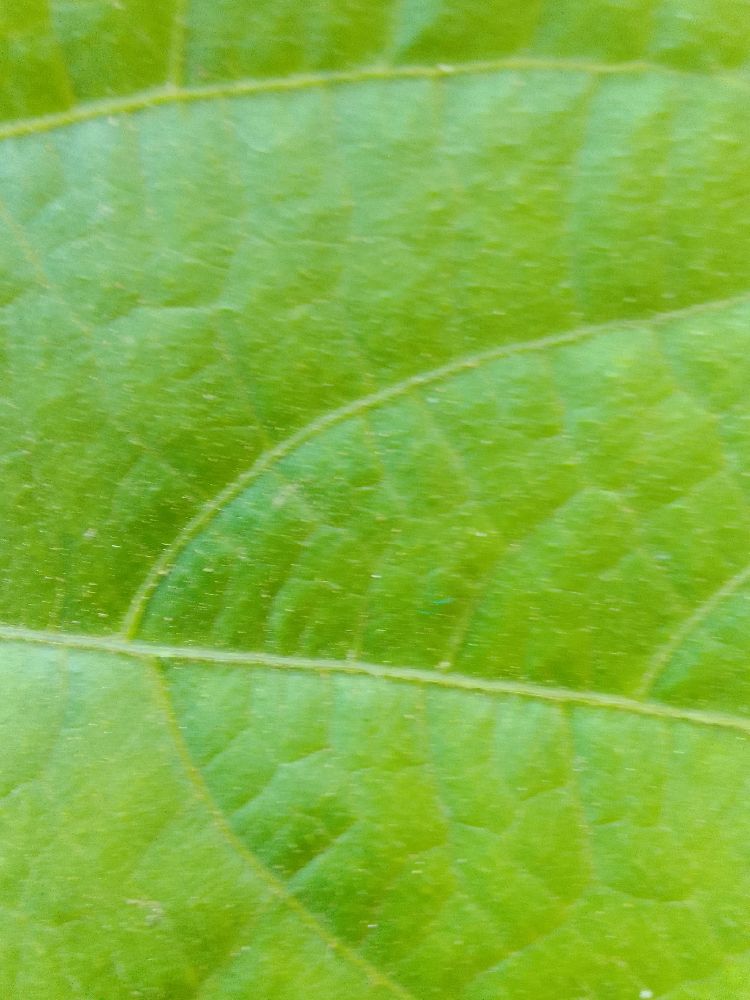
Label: healthy